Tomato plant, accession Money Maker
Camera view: horizontal (90 deg, fisheye); turntable rotation: 210 degrees
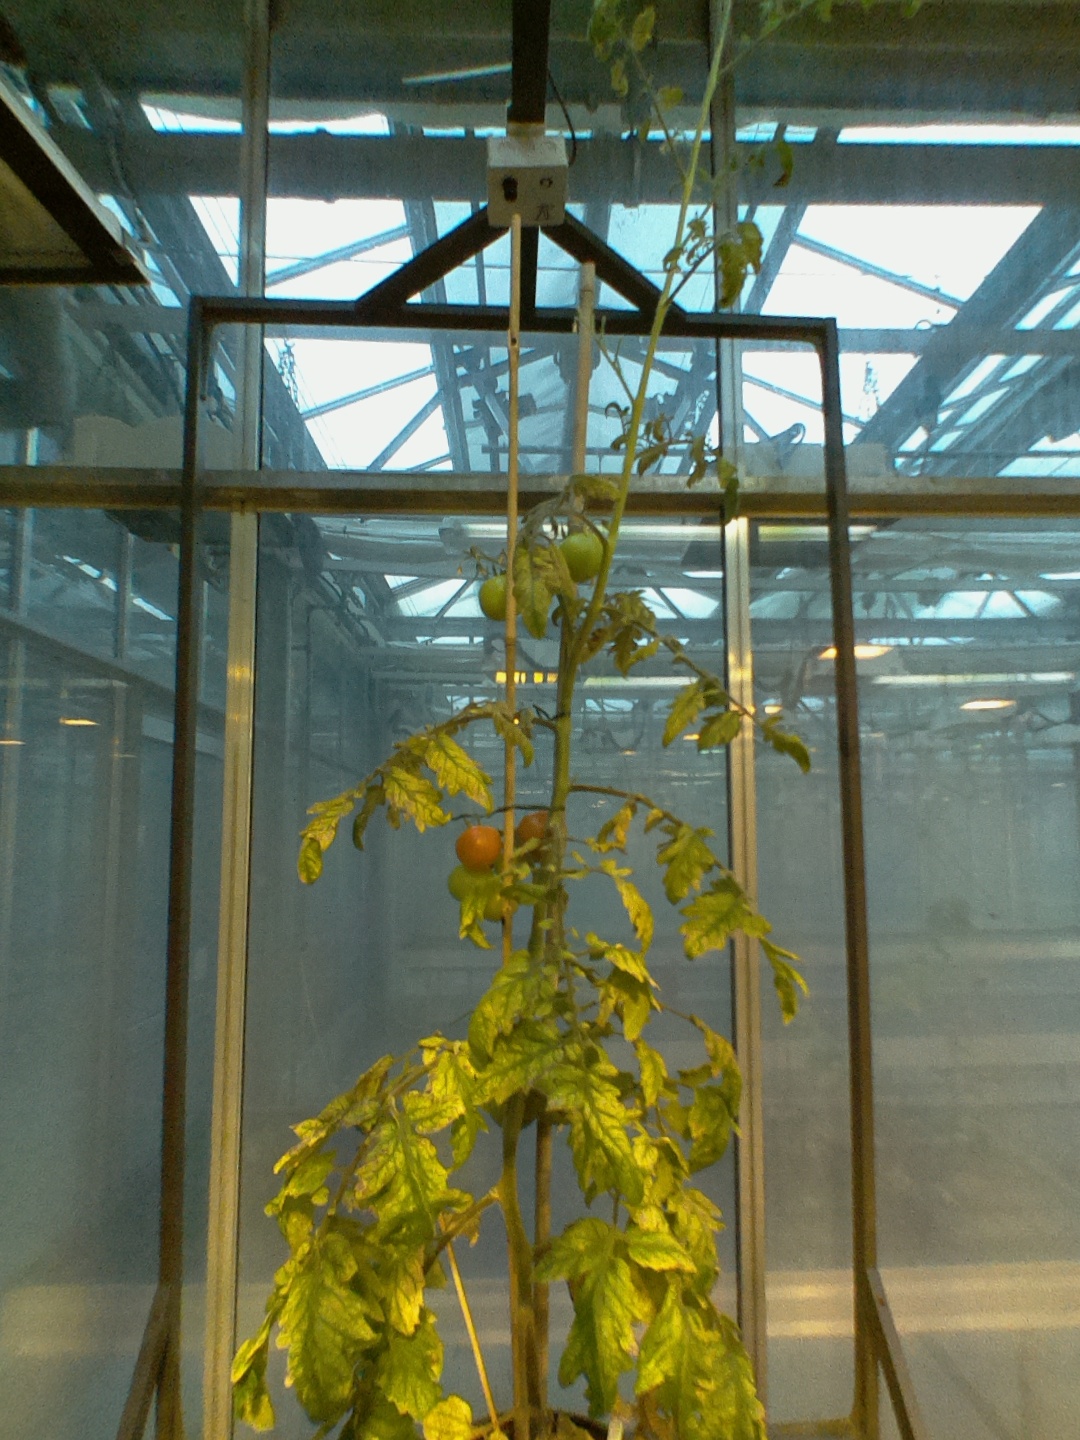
BBCH growth stage 80: fruits start showing typical ripe color (orange -> red)